Tashkent

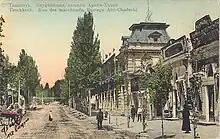
Tashkent c. 1910

In May 1865, Mikhail Grigorevich Chernyayev (Cherniaev), acting against the direct orders of the Tsar and outnumbered at least 15–1, staged a daring night attack against a city with a wall long with 11 gates and 30,000 defenders. While a small contingent staged a diversionary attack, the main force penetrated the walls, led by a Russian Orthodox priest. Although the defense was stiff, the Russians captured the city after two days of heavy fighting and the loss of only 25 dead as opposed to several thousand of the defenders (including Alimqul, the ruler of the Kokand Khanate). Chernyayev, dubbed the "Lion of Tashkent" by city elders, staged a hearts-and-minds campaign to win the population over. He abolished taxes for a year, rode unarmed through the streets and bazaars meeting common people, and appointed himself "Military Governor of Tashkent", recommending to Tsar Alexander II that the city become an independent khanate under Russian protection.